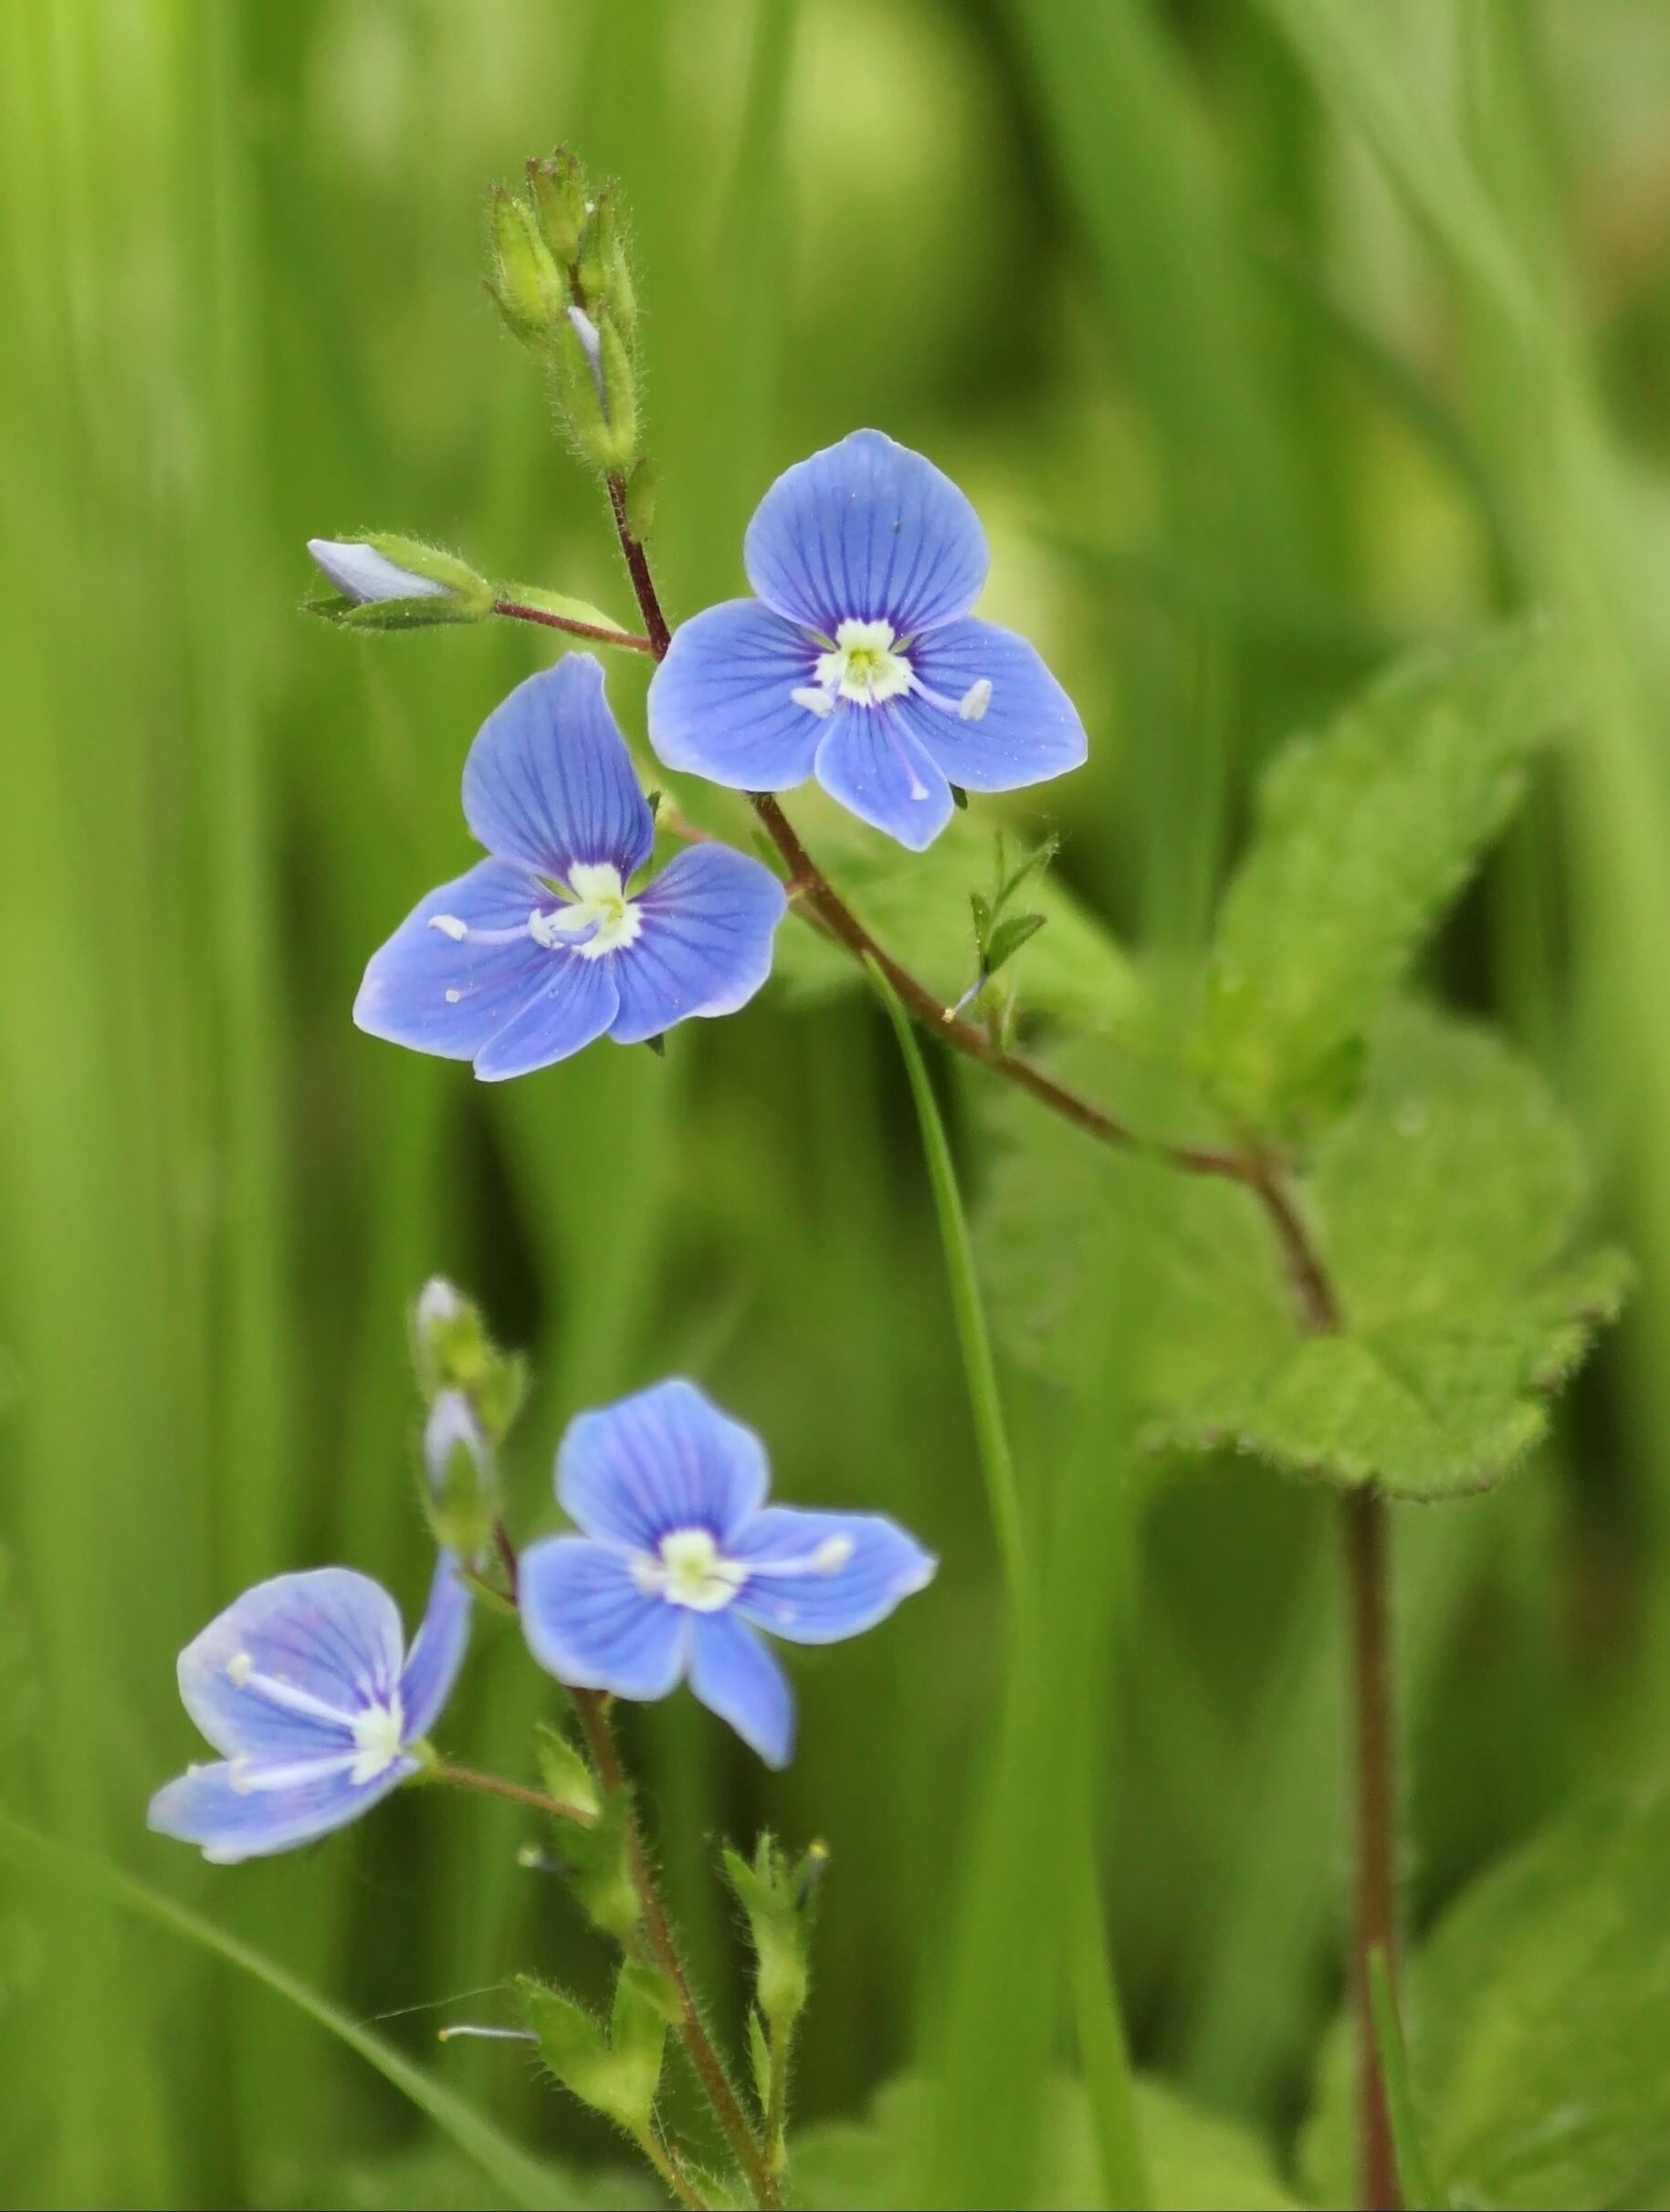
nature, blossom, plant, meadow, flower, bloom, summer, herb, produce, color, macro, blue, close, flora, wild flower, wildflower, flowers, pointed flower, wild flowers, geranium, sky blue, small flowers, summer meadow, datailaufnahme, flowering plant, light blue, wild flower meadow, macro photo, dayflower, honorary award, wild garden plant, annual plant, land plant, dayflower family